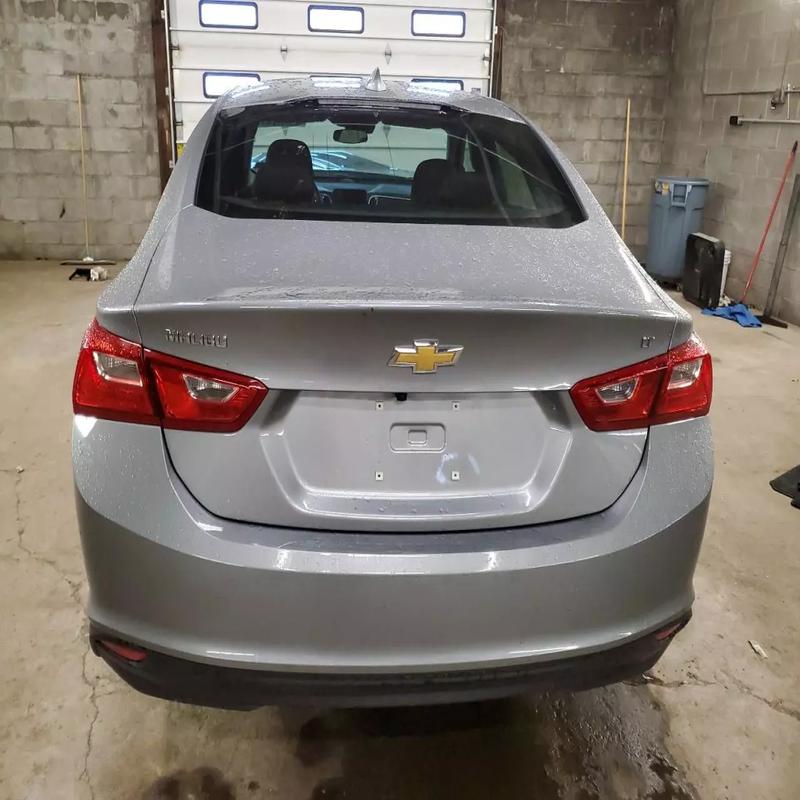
Aucun dommage détecté.
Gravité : aucun